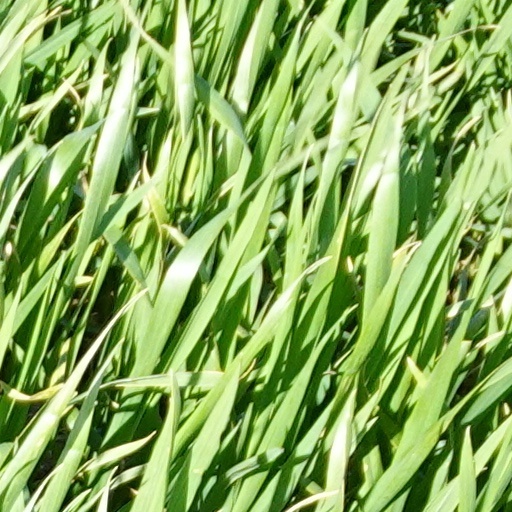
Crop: wheat